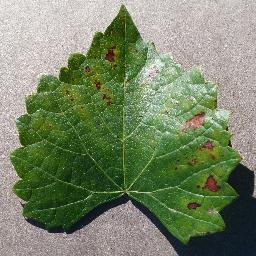
Label: Grape___Esca_(Black_Measles)